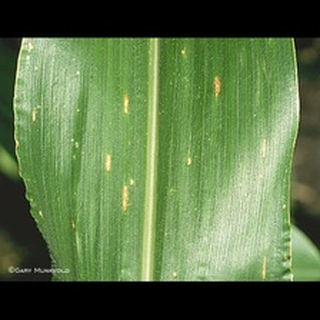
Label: corn_gray_leaf_spot